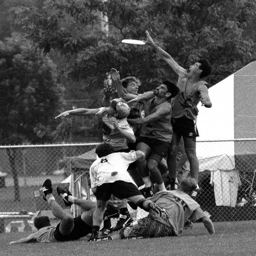
A group of men piled on top of each other reaching for a frisbee.
PLAYERS COLLIDING IN A FIELD TO CATCH A FRISBEE.
A large group of men falling on each other while playing sports.
a group of people in a park jumping up to grab a frisbee
an image of a group of boys in the park playing frisbee